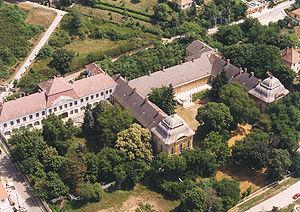
Aszód est une ville et une commune du comitat de Pest en Hongrie.